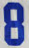
Number: 8